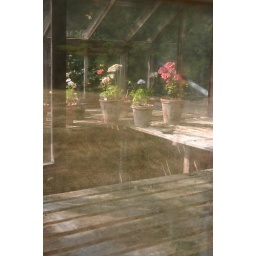
This is an old brick and glass green house in the old Abbey ruins in Walsingham, Norfolk.